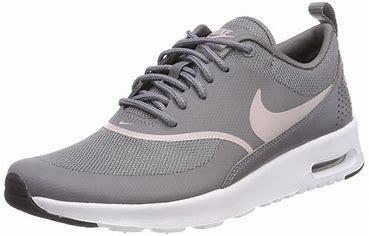
Brand: Nike
Model: Air Max Thea